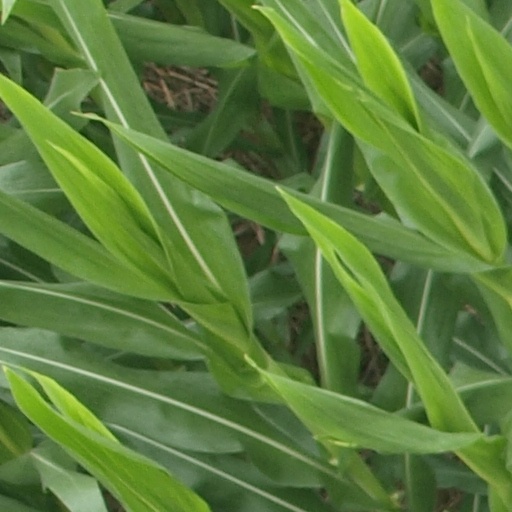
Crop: maize; corn